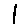
Label: 1